Croats of Bosnia and Herzegovina

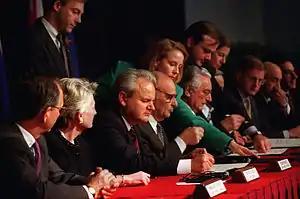
Slobodan Milošević, Alija Izetbegović and Franjo Tuđman signing the Dayton Peace Accords on 14 December 1995

After the collapse of Yugoslavia amidst German and Italian invasion in April 1941, the Axis puppet state, which encompassed the entire Bosnia and Herzegovina, Independent State of Croatia (NDH) under the radical Croatian nationalist Ustaše regime was established. The Bosnian Croats were divided, with some supporting the NDH, and others actively opposing it by joining or supporting the Yugoslav Partisans. In contrast, others chose to wait, not attracted to either the fascist Ustaše or the communist-led resistance. After the Ustaše campaign of genocide and terror, targeting Serbs, Jews, and Roma, a brutal civil war ensued. At the same time, a parallel genocide against Croats and Bosniaks was carried out by the Yugoslav Royalist and Serbian nationalist Chetniks. The Ustaše regime also persecuted any opponents or dissidents among Bosnian Croats, especially communists, pre-war members of the now-banned Croatian Peasant Party, and those connected with the partisan resistance. The Ustaše executed many Bosnian Croats, for instance, resistance fighters and supporters Jakov Dugandžić, Mostar's Ljubo Brešan and 19-year old Mostar gymnasium student Ante Zuanić, as well as a prominent Mostar CPP member Blaž Slišković (in Jasenovac concentration camp). Prominent Croat communist intellectual from Bosnia, Ognjen Prica, was shot by Ustaše in Kerestinec prison. Families of Bosnian Croats who left to join the partisan resistance were usually interned or sent to concentration camps by Ustaše authorities.